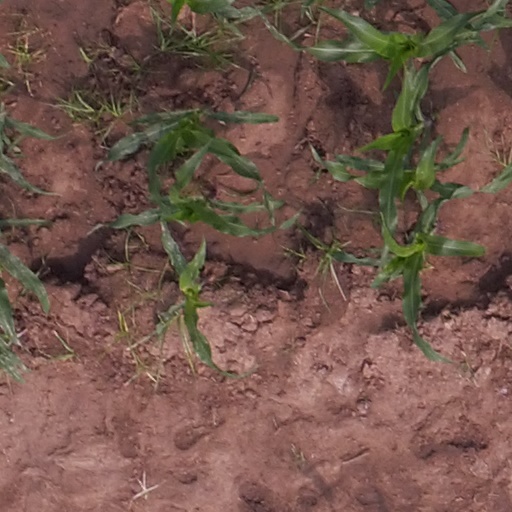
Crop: maize; corn